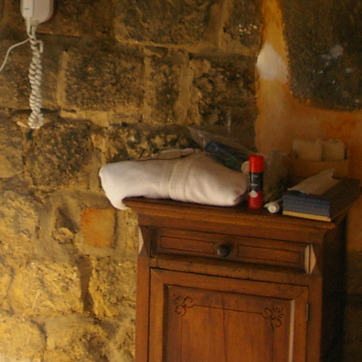
Material: fabric